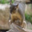
Label: squirrel